Murphey Candler Park

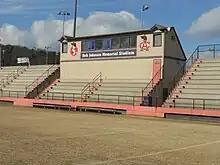
Bob Johnson Stadium at Colt Field, home of the Atlanta Colts, at Murphey Candler Park

A flash flood in the early 70s caused water to flow over the Murphey Candler lake dam and the dam began to leak. Fearing a dam failure, DeKalb county drained and dredged the lake to make repairs. The county required the newly constructed Perimeter Mall to redirect its water flow away from the lake. As part of the repairs, the lake's dam was widened and a flash flood prevention drain was installed to prevent flash floods down stream on Nancy Creek, the tributary Murphey Candler lake drains into.